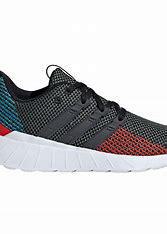
Brand: Adidas
Model: Questar Flow